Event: Ecuador Earthquake
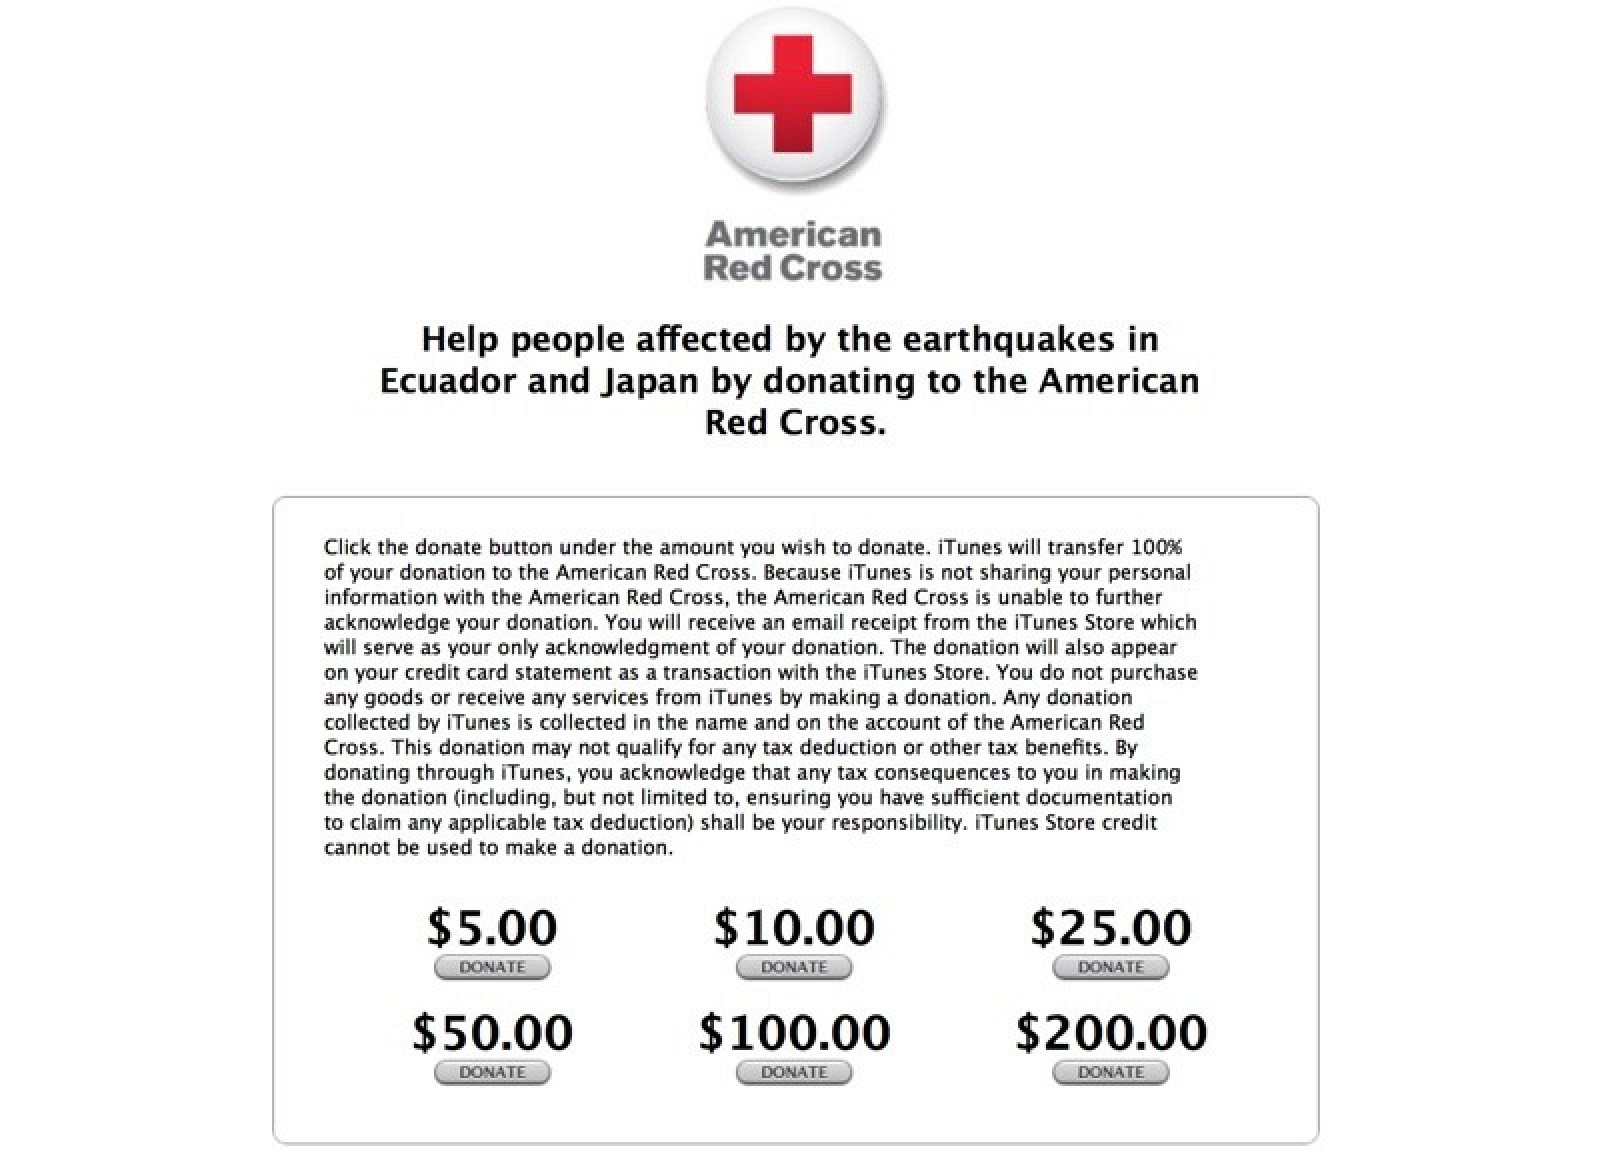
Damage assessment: no_damage